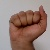
The image shows a hand gesture representing the letter 'A' in Indian Sign Language.